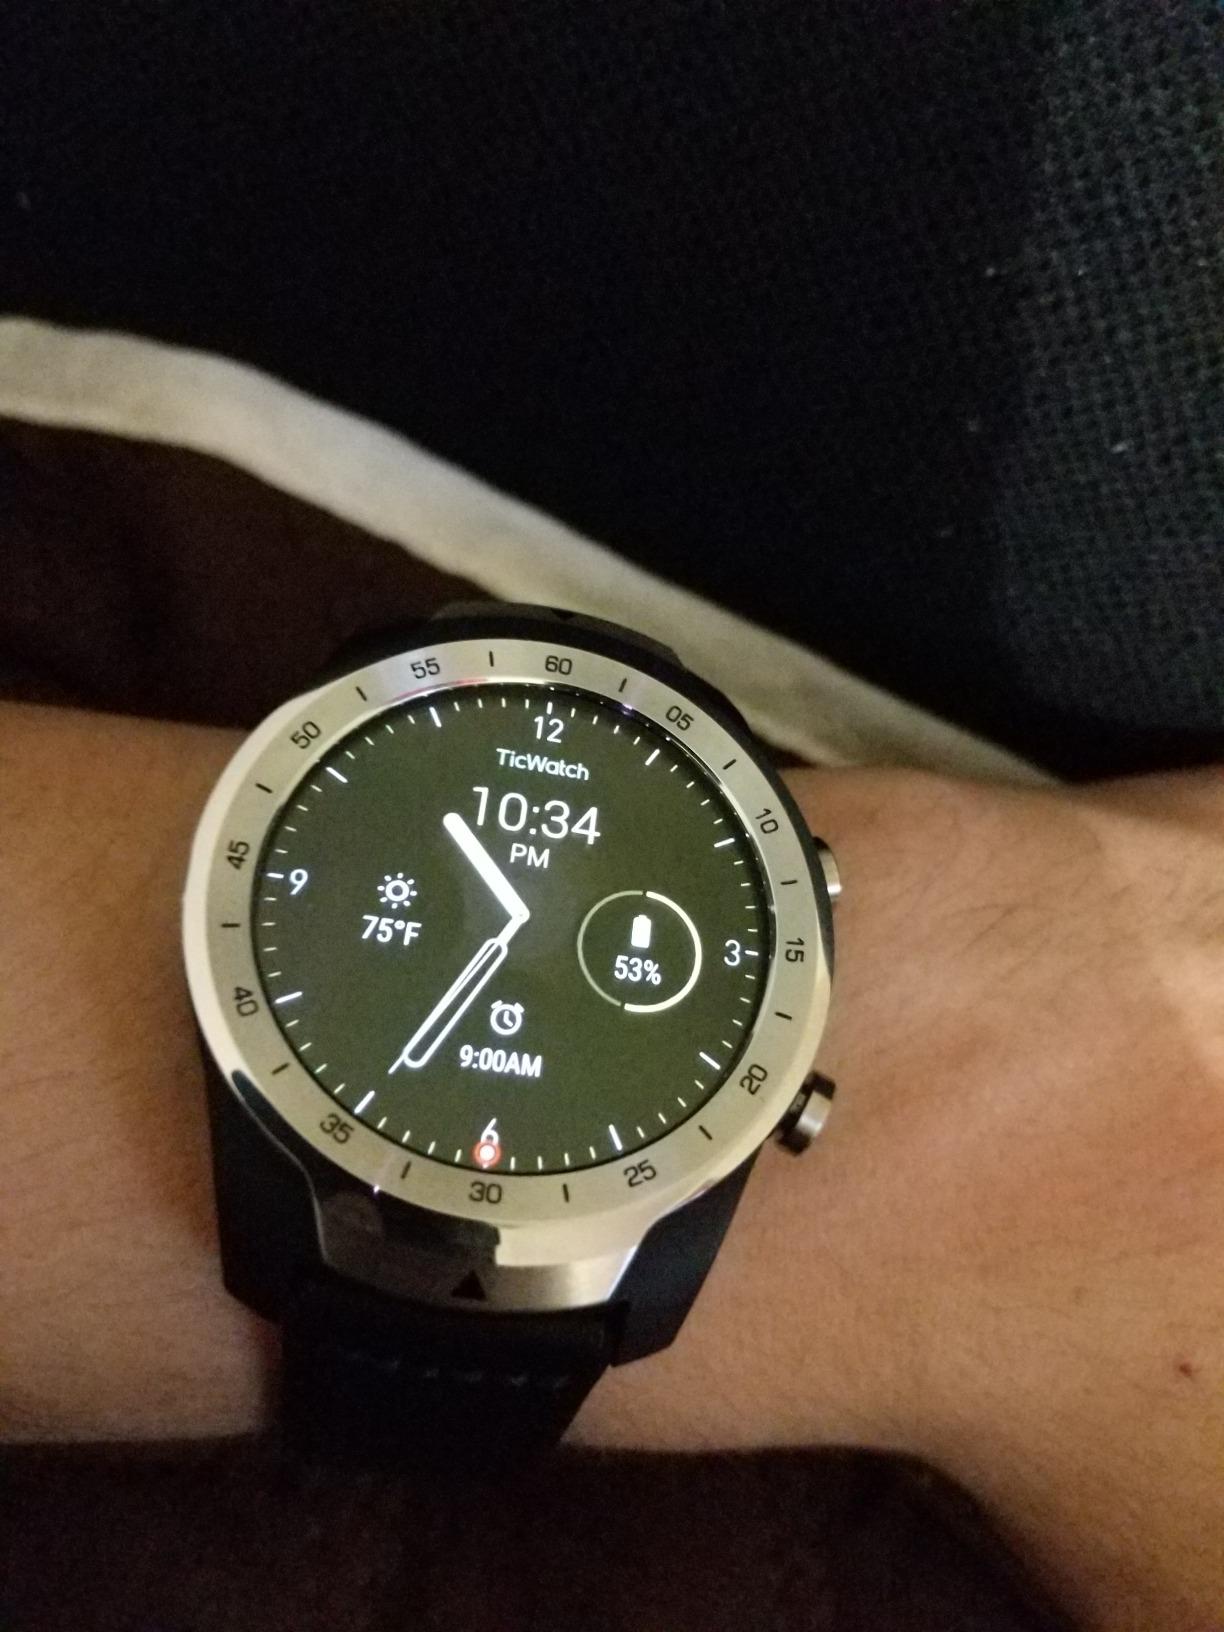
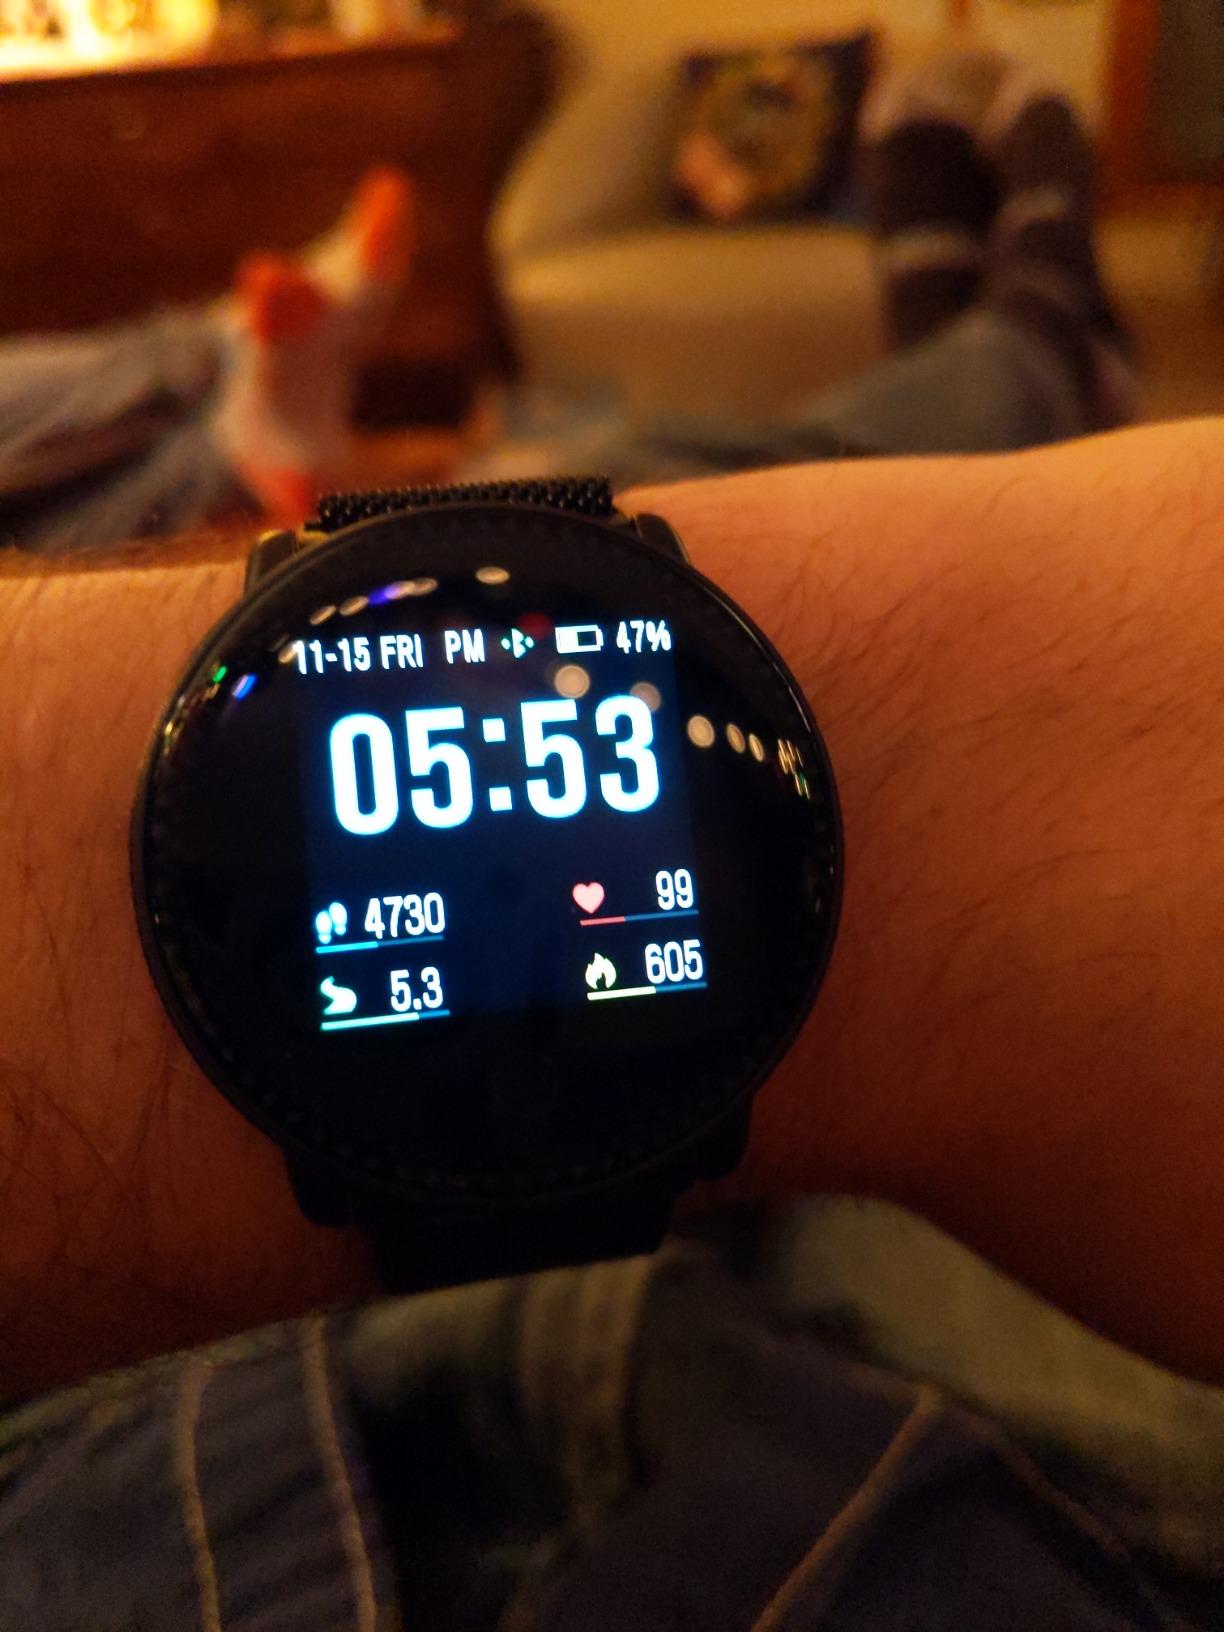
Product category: smartwatch
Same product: no